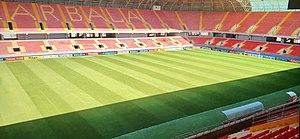
Le Stade international de Karbala est un stade de football irakien, se situant au sud-ouest de la ville de Karbala. Il s'agit du plus grand stade de la ville ayant une capacité de 30 000 places pour accueillir les diverses manifestations sportives et culturelles. Il ne comporte pas de piste d'athlétisme, permettant ainsi aux spectateurs de bénéficier d'une très bonne expérience visuelle. Les travaux de construction ont commencé en 2013 et se sont achevés en mai 2016.